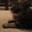
Label: cat